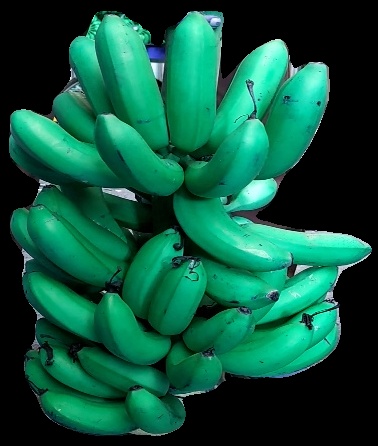
Variety: rasbale
Grade: grade1